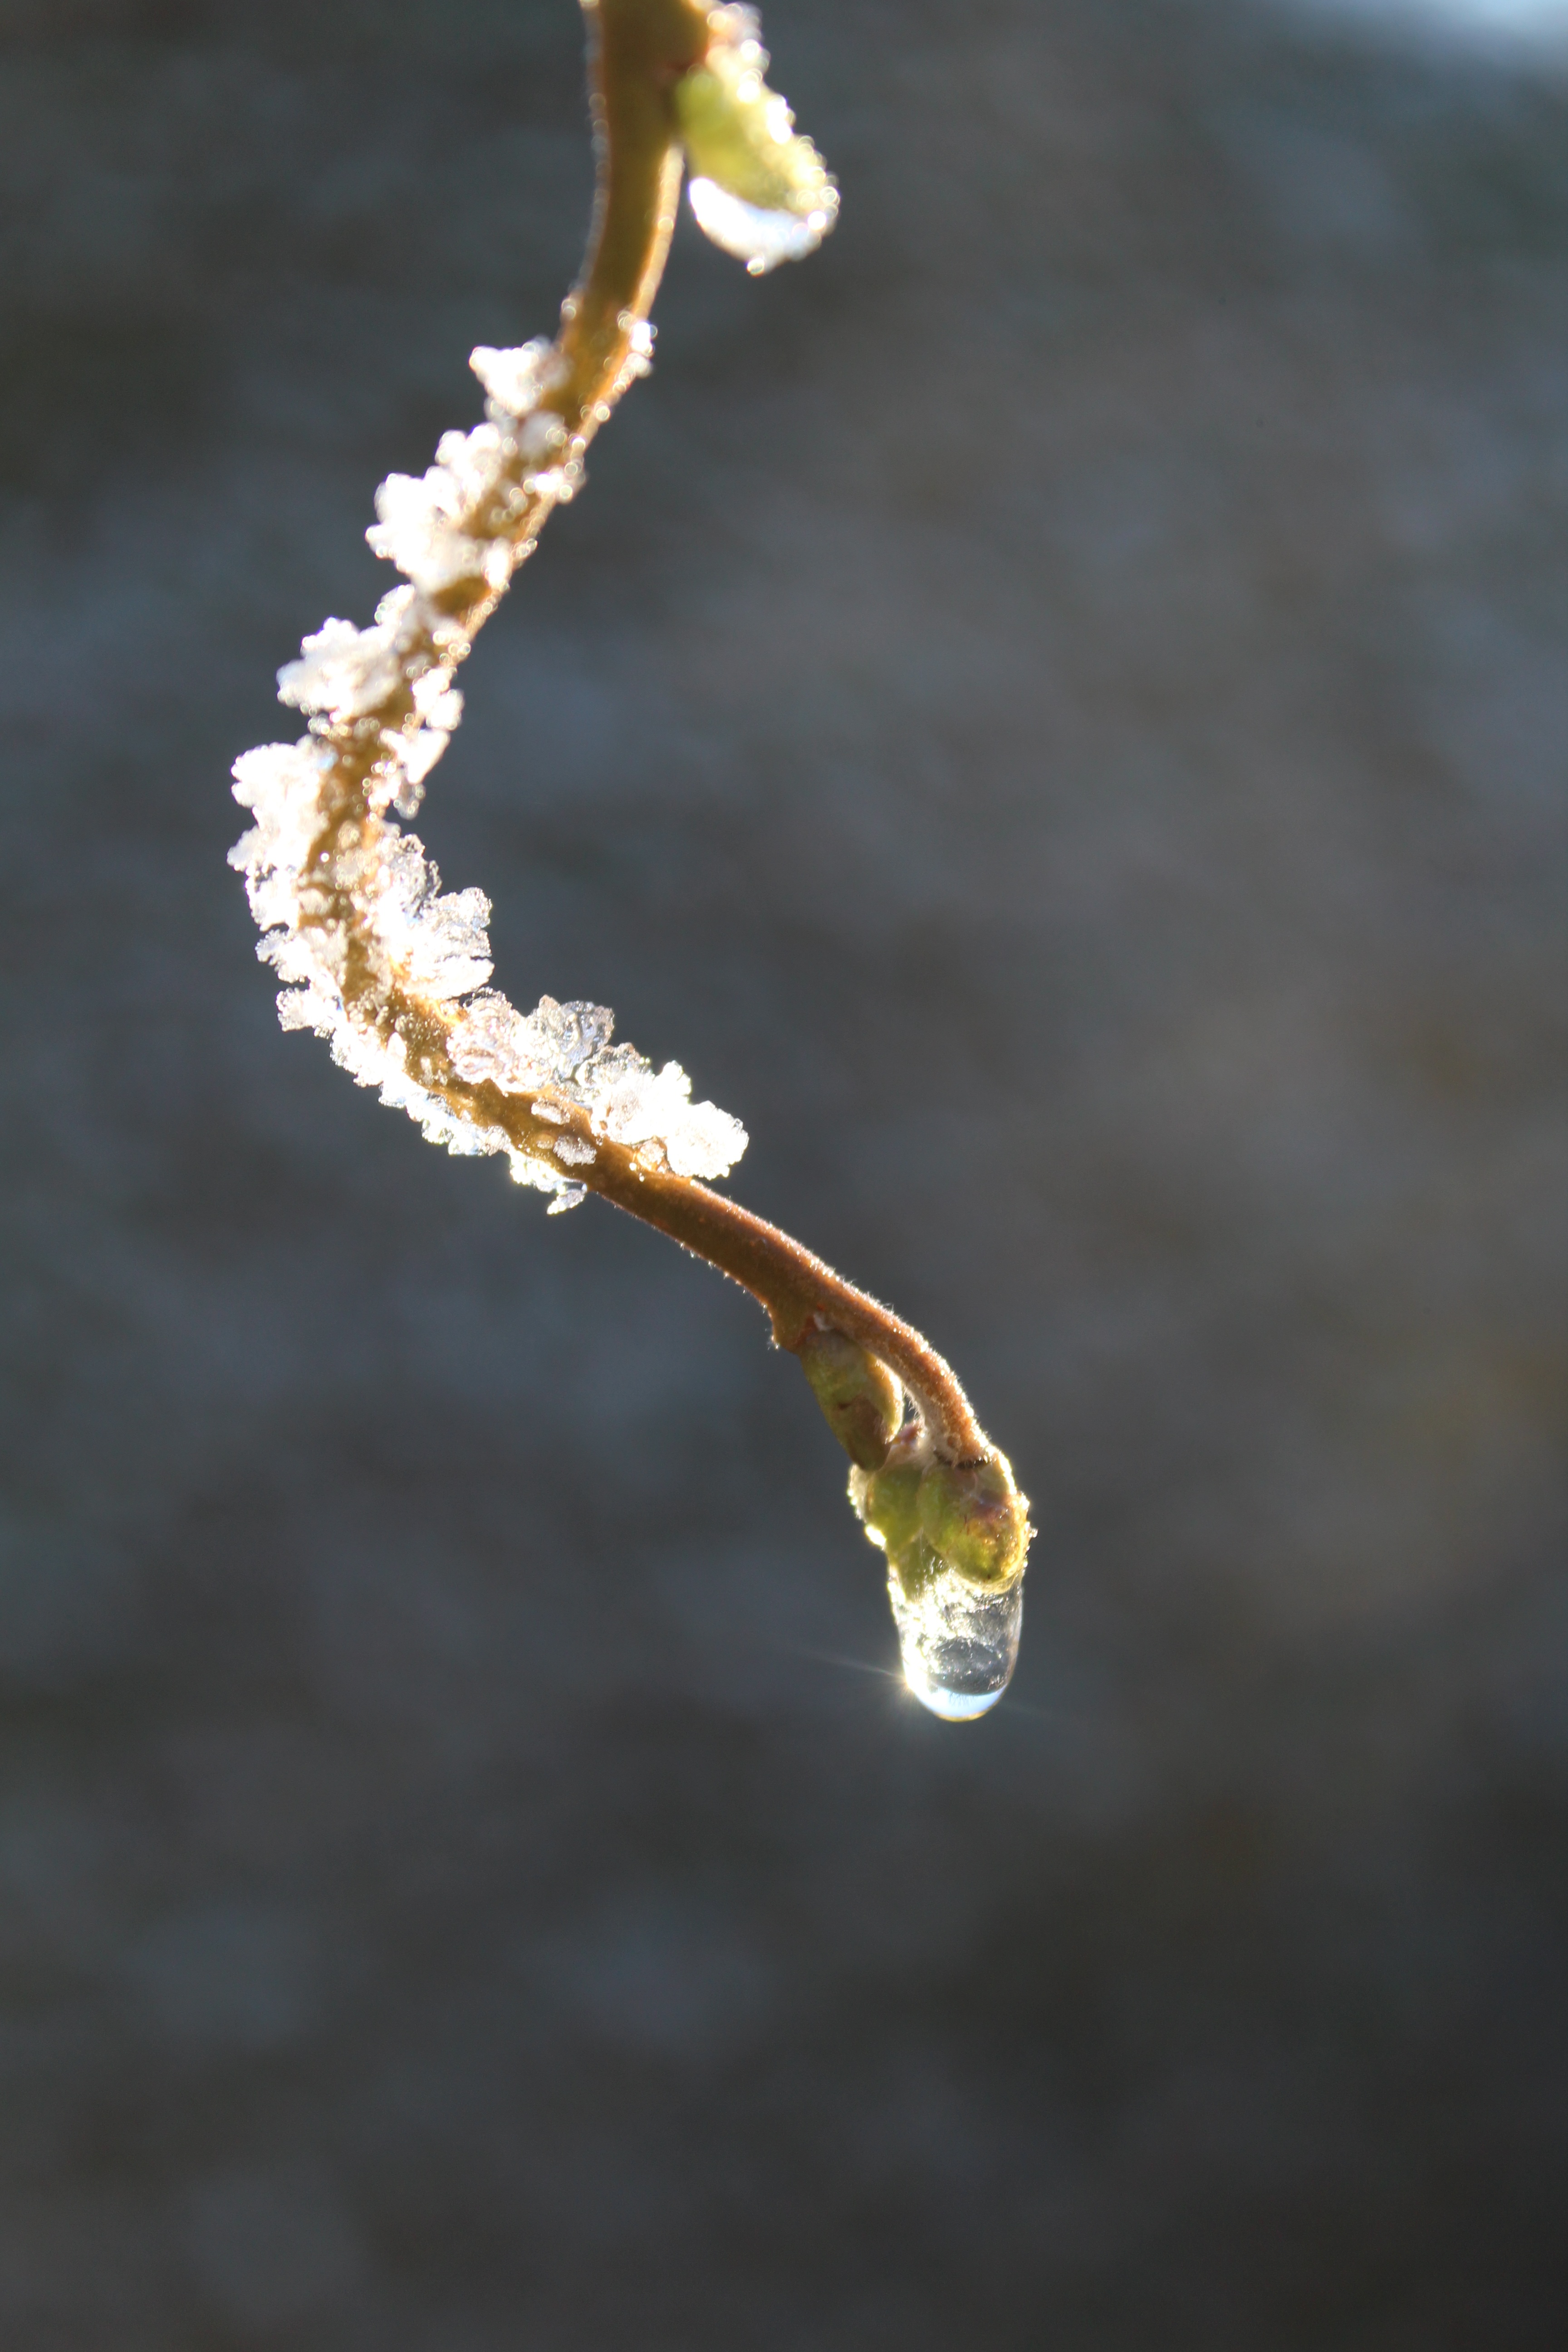
water, nature, branch, cold, winter, dew, plant, leaf, flower, frost, macro, yellow, fish, close, flora, drip, ice crystal, close up, dewdrop, icy, macro photography, hazel branch